Joel Rinne

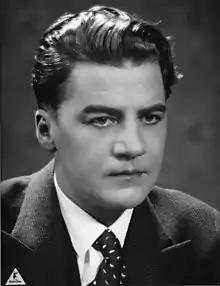
Joel Rinne

Toivo Joel Rinne (6 June 1897, Asikkala – 3 December 1981) was a prolific Finnish actor of stage and screen. Among his most memorable film parts is the title role in the Inspector Palmu movie series, which started in 1960's "Komisario Palmun erehdys", and continued in three sequels. Another well-known role by Rinne is in the 1970 film "Päämaja", directed by Matti Kassila, in which Rinne interprets in the role of Marshal Mannerheim.